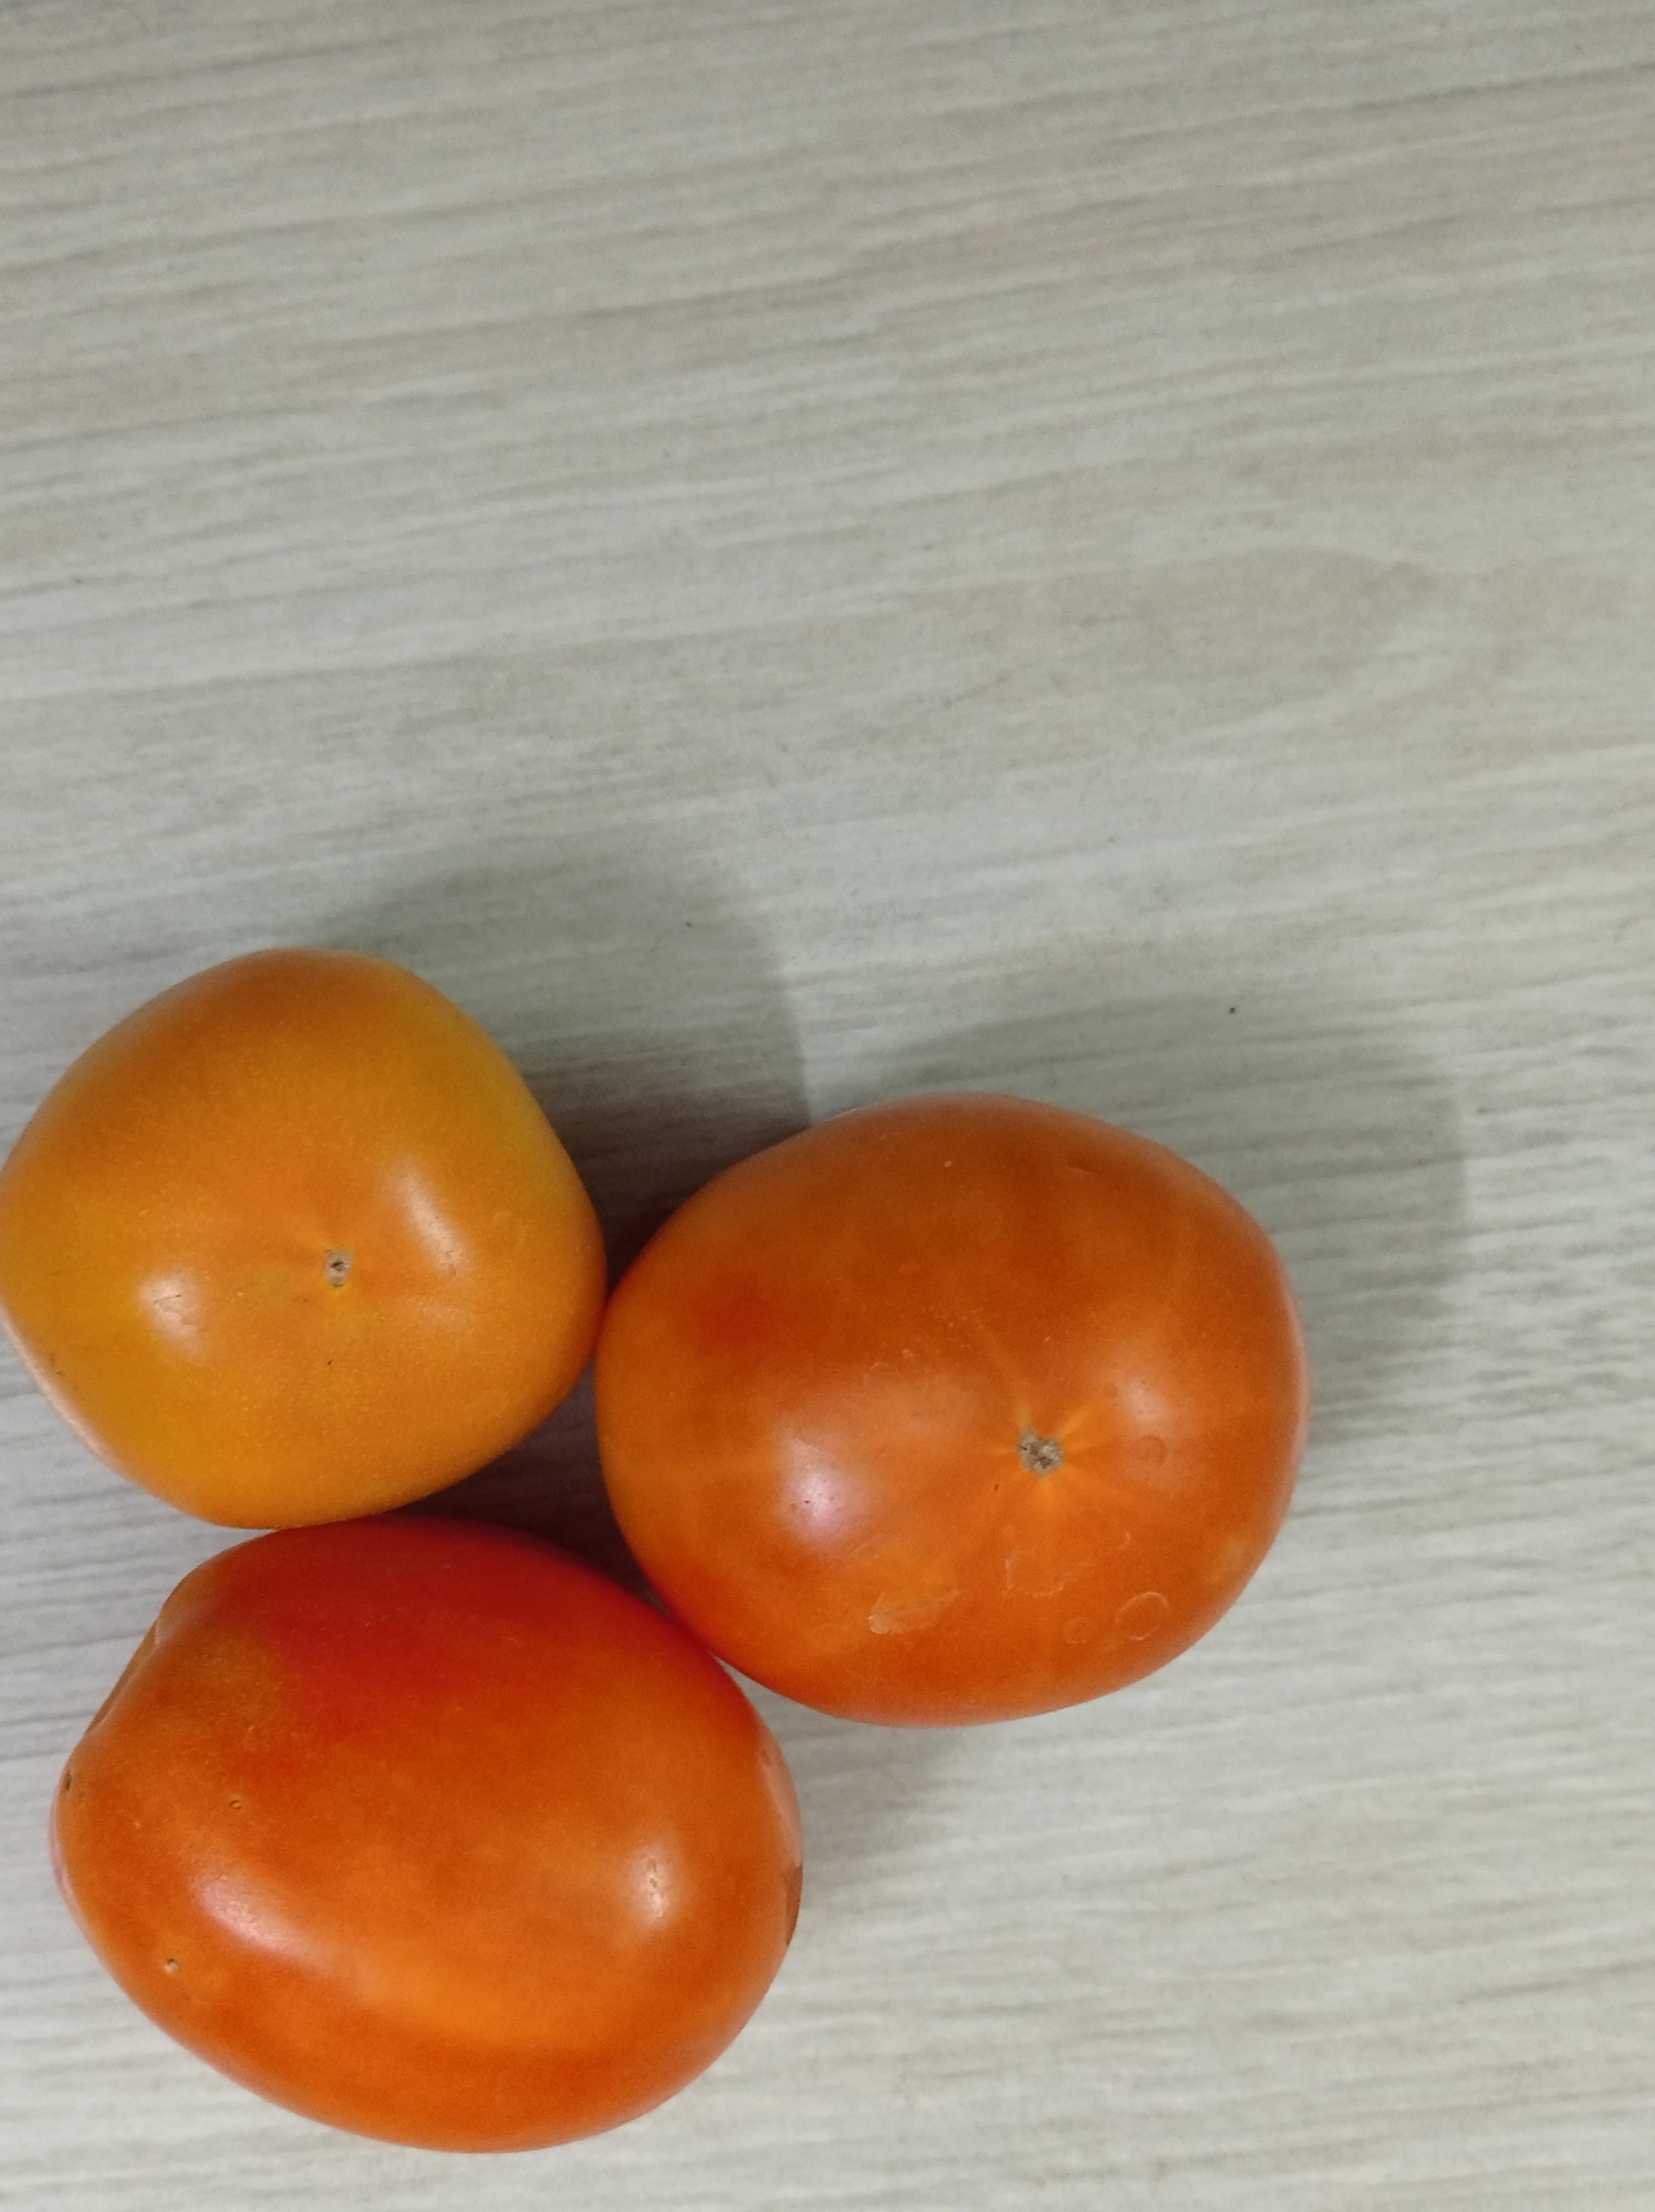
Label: Fresh